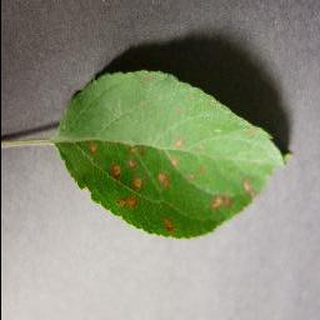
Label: apple_cedar_apple_rust